BvS10

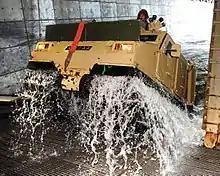
British Viking in the well dock of HMS "Bulwark"

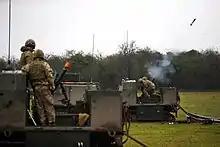
Viking Mortar Section of RM Armoured Support Group in 2020

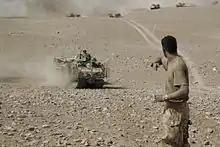
Queen's Royal Lancers in Helmand, 2008.

The BvS10 ("Bandvagn Skyddad" 10, also known as Bandvagn 410 or BV410) is a tracked articulated amphibious all-terrain armoured vehicle produced by BAE Systems Land Systems Hägglunds of Sweden and by FNSS of Turkey (under license). This vehicle, referred to as the All Terrain Vehicle (protected) - ATV(P) or "Viking" by the UK forces, was originally developed as a collaboration between industry - Hägglunds Vehicle AB - and the British Ministry of Defence (MoD) on behalf of the Royal Marines.